Zygmunt Gloger

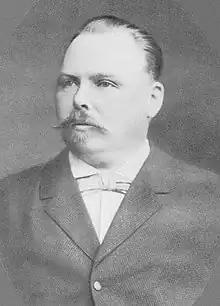

Zygmunt Gloger (3November 184516August 1910) was a Polish historian, archaeologist, geographer and ethnographer, bearer of the Wilczekosy coat of arms. Gloger founded the precursor of modern and widely popular Polish Tourist and Sightseeing Society (PTTK).